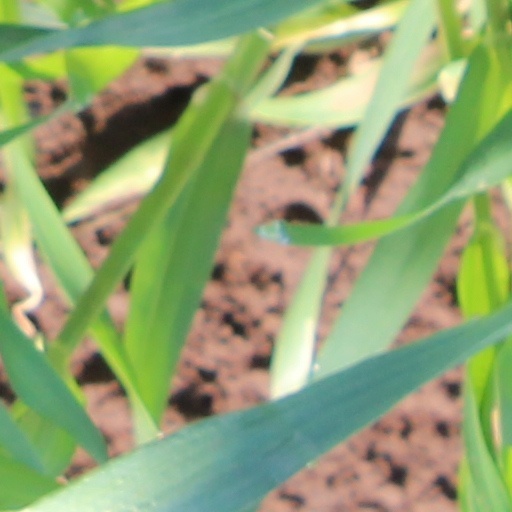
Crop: wheat